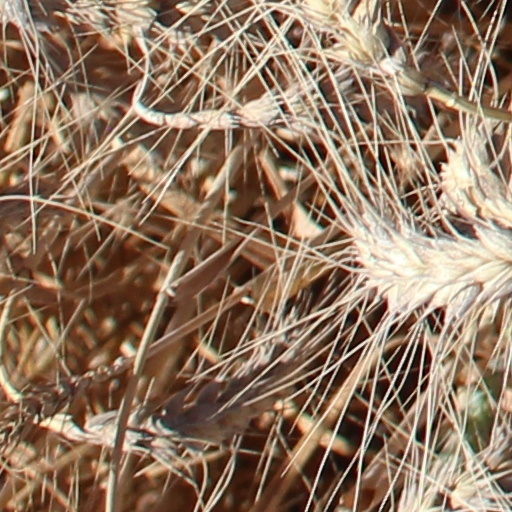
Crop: wheat